Great Plains

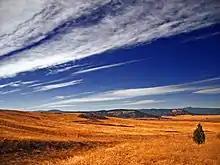
Short-grass prairie near the front range of the Rockies in Colorado

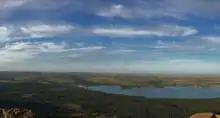
View of Lake Lawtonka and wind turbines from Mount Scott, Oklahoma

The northern section of the Great Plains, north of latitude 44°, includes eastern Montana, eastern Wyoming, most of North Dakota and South Dakota, southwestern Minnesota and portions of the Canadian provinces including southeastern Alberta, southern Saskatchewan and southwestern Manitoba. The strata here are Cretaceous or early Tertiary, lying nearly horizontal. The surface is shown to be a plain of degradation by a gradual ascent here and there to the crest of a ragged escarpment, the escarpment-remnant of a resistant stratum. There are also the occasional lava-capped mesas and dike formed ridges, surmounting the general level by or more and manifestly demonstrating the widespread erosion of the surrounding plains. All these reliefs are more plentiful towards the mountains in central Montana. The peneplain is no longer in the cycle of erosion that witnessed its production. It appears to have suffered a regional uplift or increase in elevation, for the upper Missouri River and its branches no longer flow on the surface of the plain, but in well graded, maturely opened valleys, several hundred feet below the general level. A significant exception to the rule of mature valleys occurs, however, in the case of the Missouri, the largest river, which is broken by several falls on hard sandstones about east of the mountains. This peculiar feature is explained as the result of displacement of the river from a better graded preglacial valley by the Pleistocene ice sheet. Here, the ice sheet overspread the plains from the moderately elevated Canadian highlands far on the north-east, instead of from the much higher mountains nearby on the west. The present altitude of the plains near the mountain base is .